Sufism

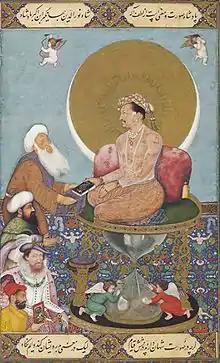
A Mughal miniature dated from the early 1620s depicting the Mughal emperor Jahangir (d. 1627) preferring an audience with Sufi saint to his contemporaries, the Ottoman sultan and the king of England, James I (d. 1625); the picture is inscribed in Persian: "Though outwardly shahs stand before him, he fixes his gazes on dervishes."

In the eleventh-century, Sufism, which had previously been a less "codified" trend in Islamic piety, began to be "ordered and crystallized" into orders which have continued until the present day. All these orders were founded by a major Islamic scholar, and some of the largest and most widespread included the Suhrawardiyya (after Abu al-Najib Suhrawardi [d. 1168]), Qadiriyya (after Abdul-Qadir Gilani [d. 1166]), the Rifa'iyya (after Ahmed al-Rifa'i [d. 1182]), the Chishtiyya (after Moinuddin Chishti [d. 1236]), the Shadiliyya (after Abul Hasan ash-Shadhili [d. 1258]), the Hamadaniyyah (after Sayyid Ali Hamadani [d. 1384]), the Naqshbandiyya (after Baha-ud-Din Naqshband Bukhari [d. 1389]). Contrary to popular perception in the West, however, neither the founders of these orders nor their followers ever considered themselves to be anything other than orthodox Sunni Muslims, and in fact all of these orders were attached to one of the four orthodox legal schools of Sunni Islam. Thus, the Qadiriyya order was Hanbali, with its founder, Abdul-Qadir Gilani, being a renowned jurist; the Chishtiyya was Hanafi; the Shadiliyya order was Maliki; and the Naqshbandiyya order was Hanafi. Thus, it is precisely because it is historically proven that "many of the most eminent defenders of Islamic orthodoxy, such as Abdul-Qadir Gilani, Ghazali, and the Sultan Ṣalāḥ ad-Dīn (Saladin) were connected with Sufism" that the popular studies of writers like Idries Shah are continuously disregarded by scholars as conveying the fallacious image that "Sufism" is somehow distinct from "Islam". Nile Green has observed that, in the Middle Ages, Sufism more or less was "Islam".